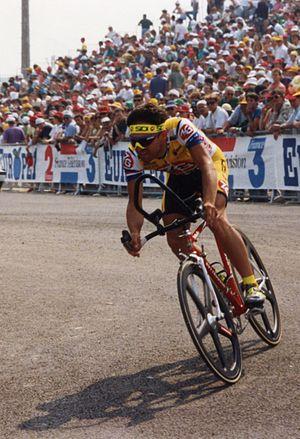
TOUR DE FRANCE 1993
Stefano Colagè est un coureur cycliste italien, professionnel de 1985 à 1998.